Cape mole-rat

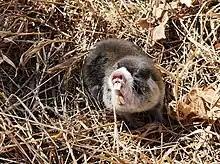
A Cape mole-rat in a defensive posture.

Like other mole-rats, Cape mole-rats rarely travel above ground, and spend most of their lives within excavated burrow systems. Their burrows typically range from in length, with tunnels about wide. Like other mole rat species, but unlike most other species of animals popularly called moles, they dig with their incisors; this enables them to dig through earth much harder than most moles can deal with. Their lips are adapted to close laterally behind the incisors when they gape; this prevents earth from entering the mouth when they dig. The only part the feet play in digging, is in moving the loosened earth to the rear. They are herbivorous, feeding on the bulbs, corms and tubers of plants such as Star-of-Bethlehem, Cape tulips, and wood-sorrels, among others. They obtain this food by digging foraging tunnels to reach plant roots; these tunnels are narrower than their main tunnels and may be as little as below the surface. Food may also be taken to deeper storage chambers to store up for hard times, or when a female is raising young. They have no need to drink, being able to obtain all the water they need from their diet.